Jaun, Switzerland

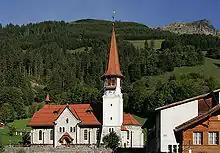
New Church in Jaun

From the , 626 or 90.2% were Roman Catholic, while 32 or 4.6% belonged to the Swiss Reformed Church. Of the rest of the population, there were 2 members of an Orthodox church (or about 0.29% of the population). There were 7 (or about 1.01% of the population) who were Islamic. 8 (or about 1.15% of the population) belonged to no church, are agnostic or atheist, and 19 individuals (or about 2.74% of the population) did not answer the question.